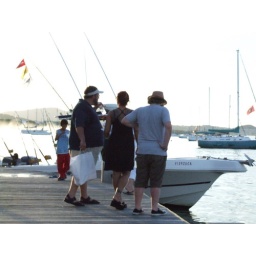
there were these huge fish in the water right off the side of the dock. i've never seen anything like it.